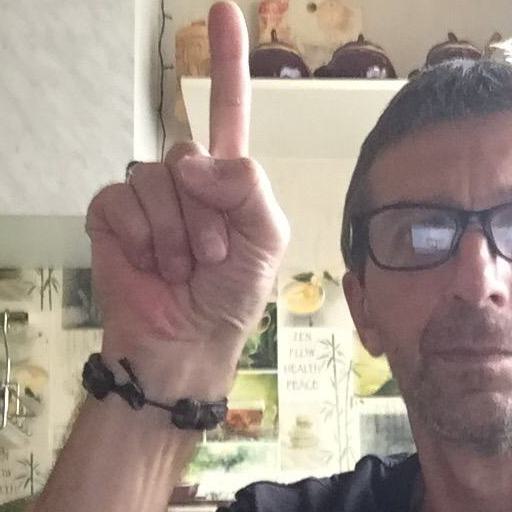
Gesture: one